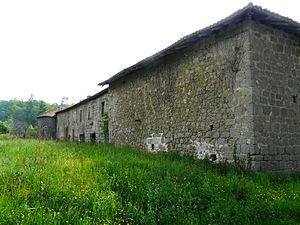
Le côté est de l'ancien prieuré de Badeix, Saint-Estèphe, Dordogne, France.
Le prieuré Notre-Dame-et-Saint-Jean-Porte-Latine de Badeix est un ancien monastère français de l'ordre de Grandmont situé à Saint-Estèphe, en Dordogne.